1999 in Australia

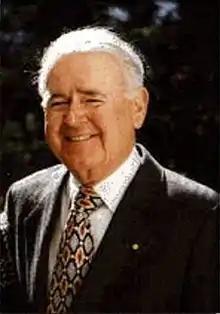
Sir William Deane

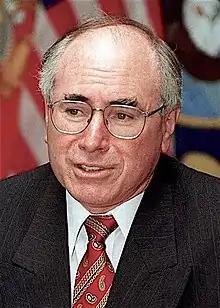
John Howard

1999 was the year Australia won cricket, rugby, men's tennis and netball world cups in the same year.